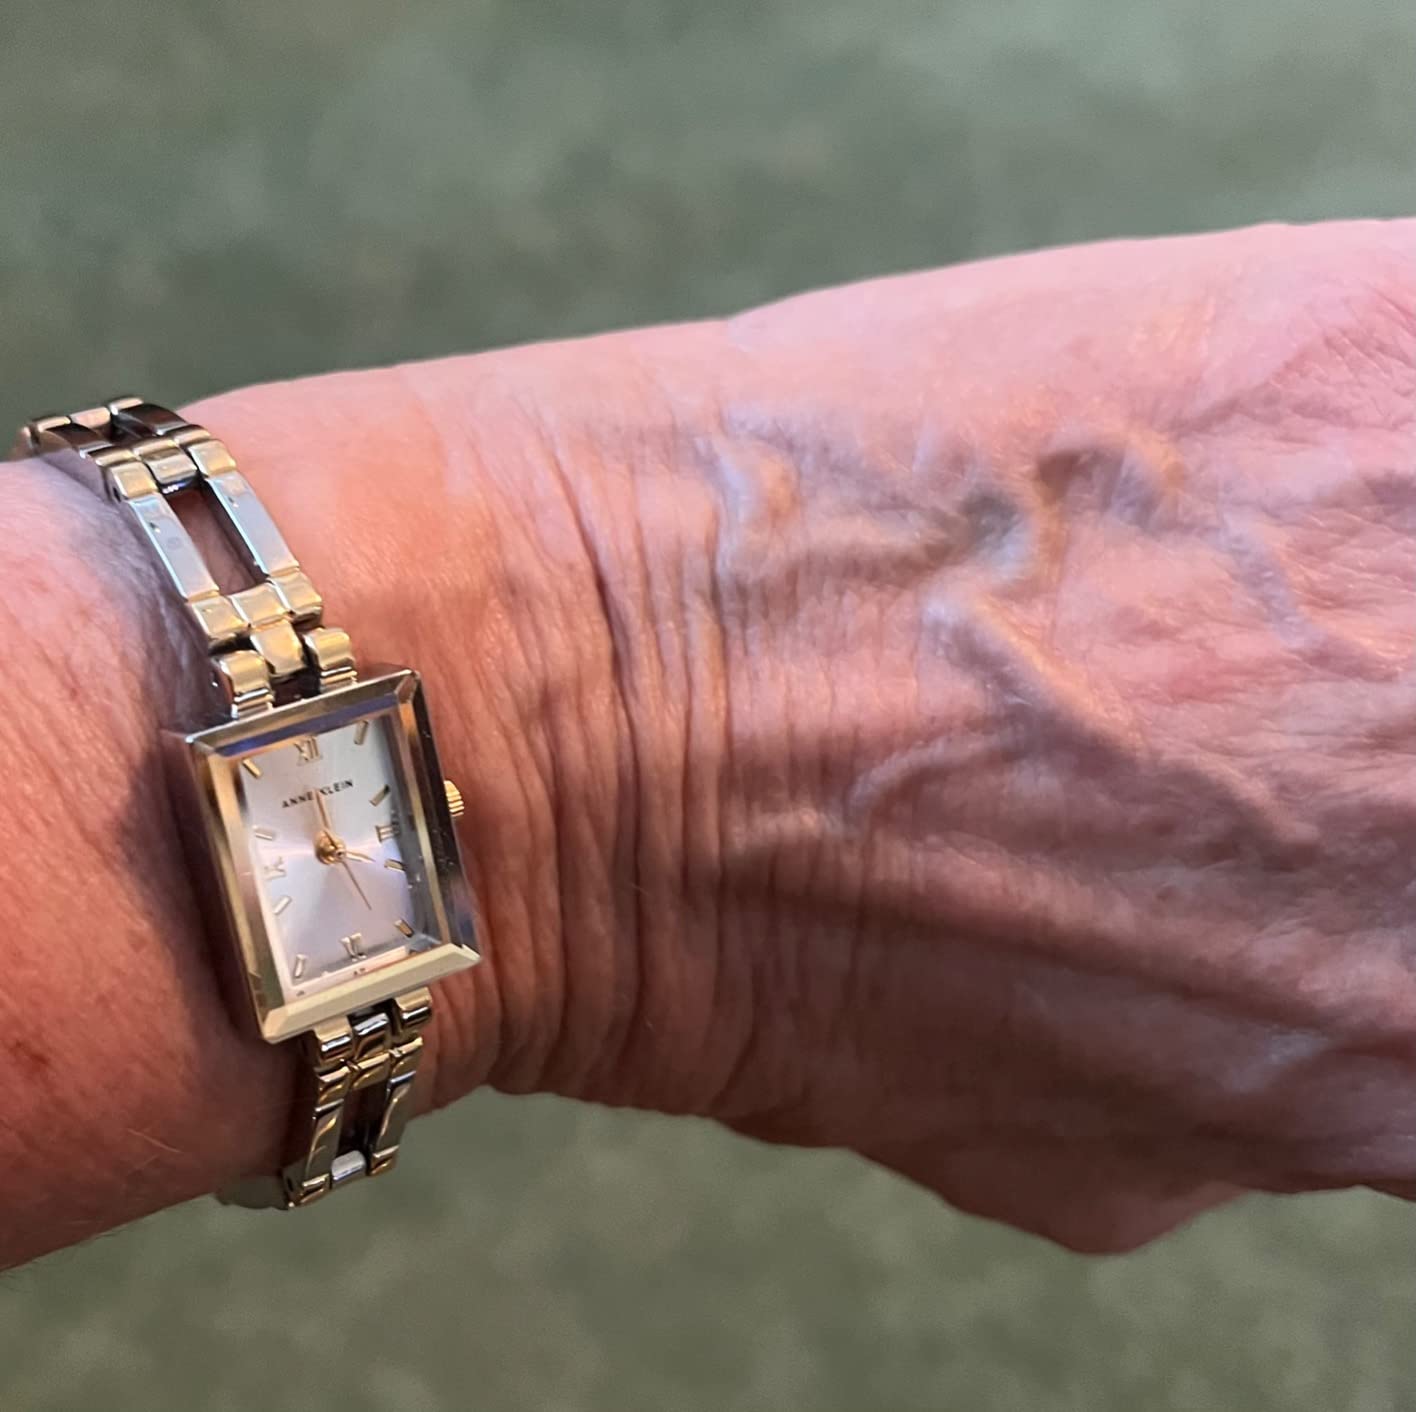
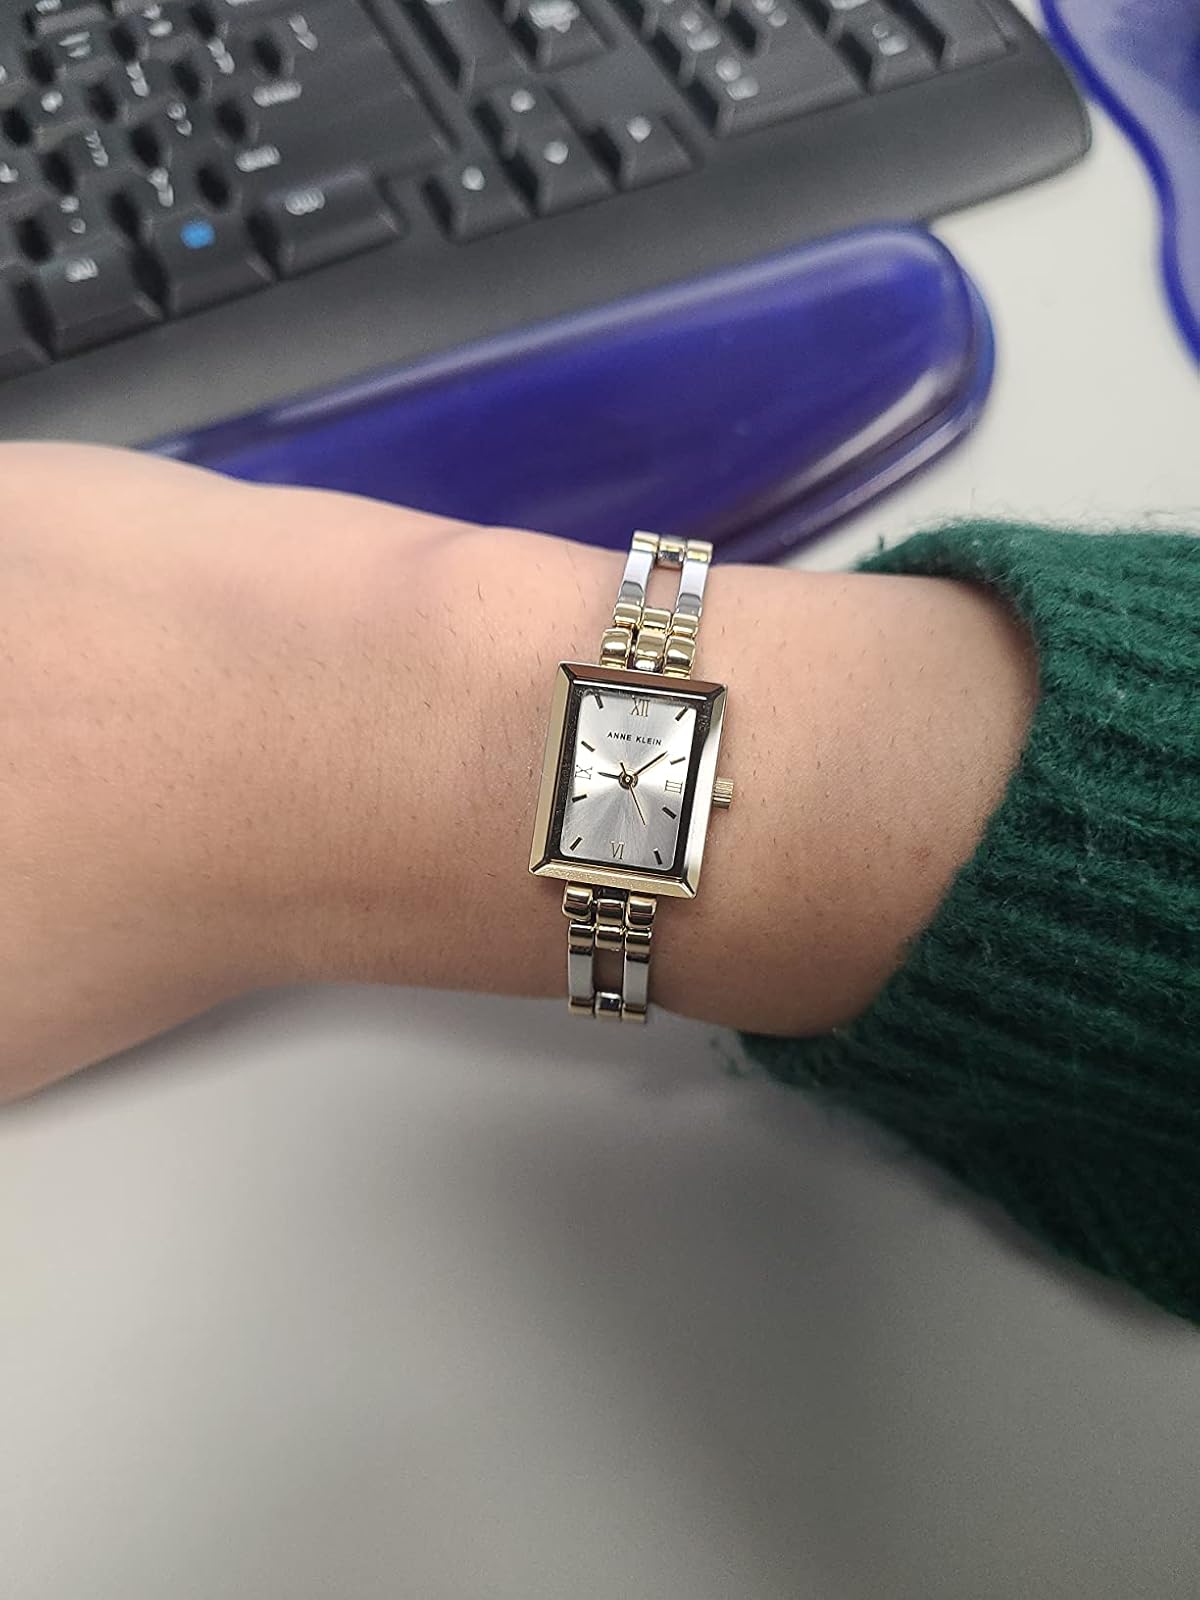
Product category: accessories_watch
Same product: yes